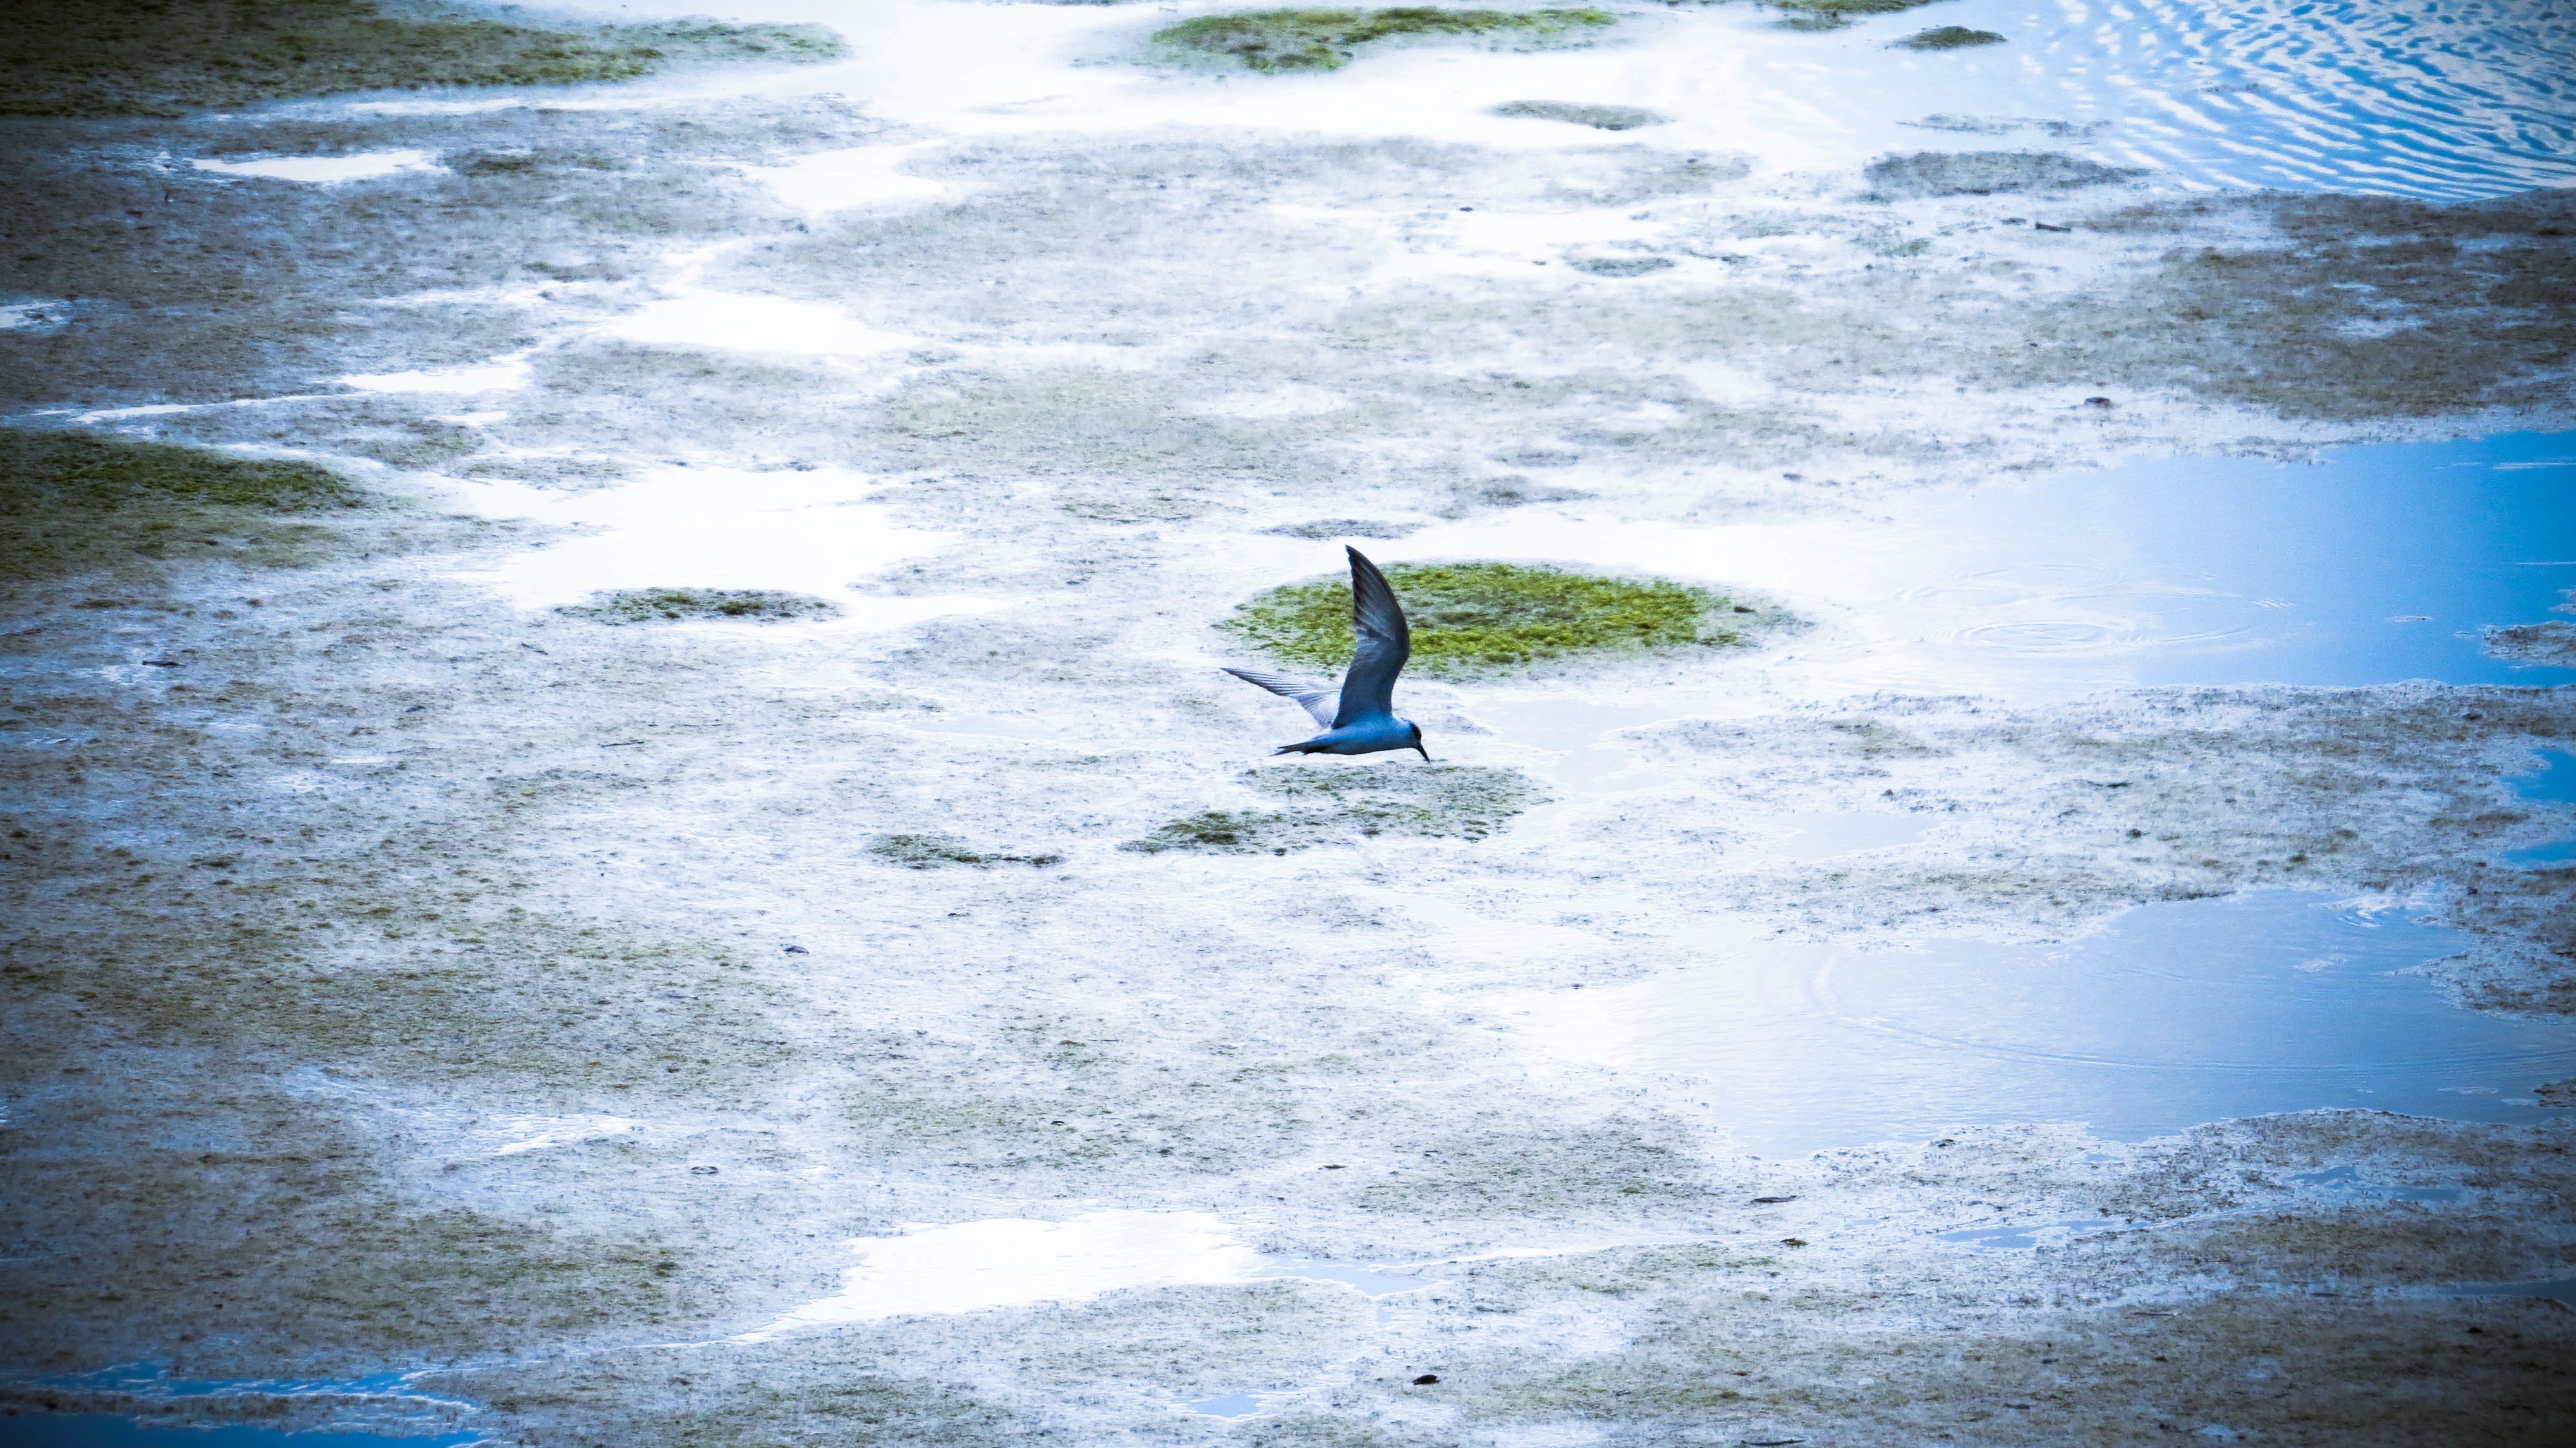
sea, water, ocean, wave, boating, marine mammal, wind wave, surfing equipment and supplies